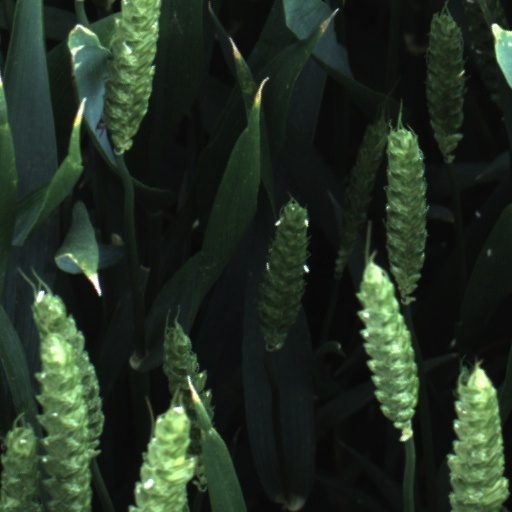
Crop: wheat